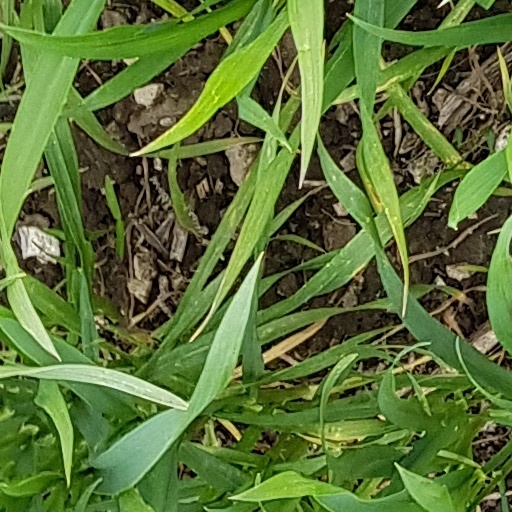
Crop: wheat